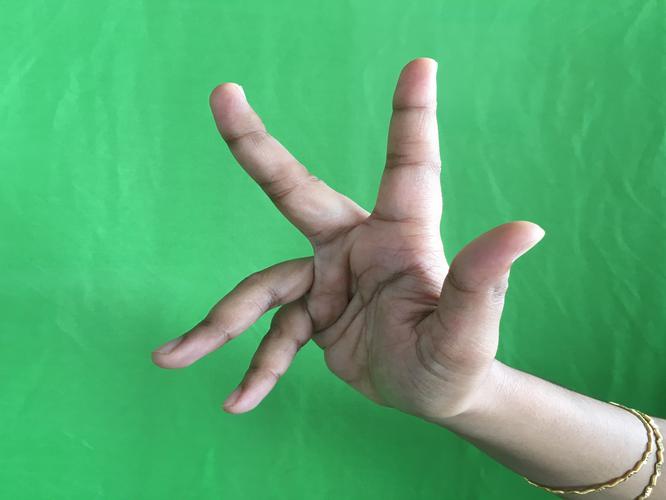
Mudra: Alapadmam
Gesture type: single_hand